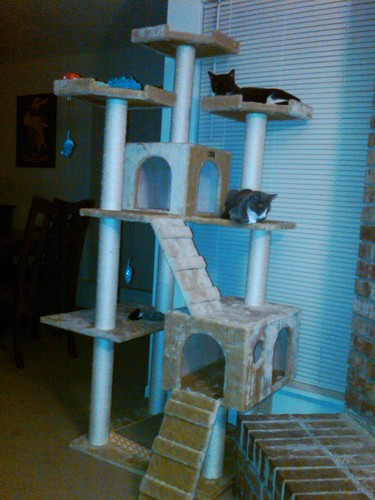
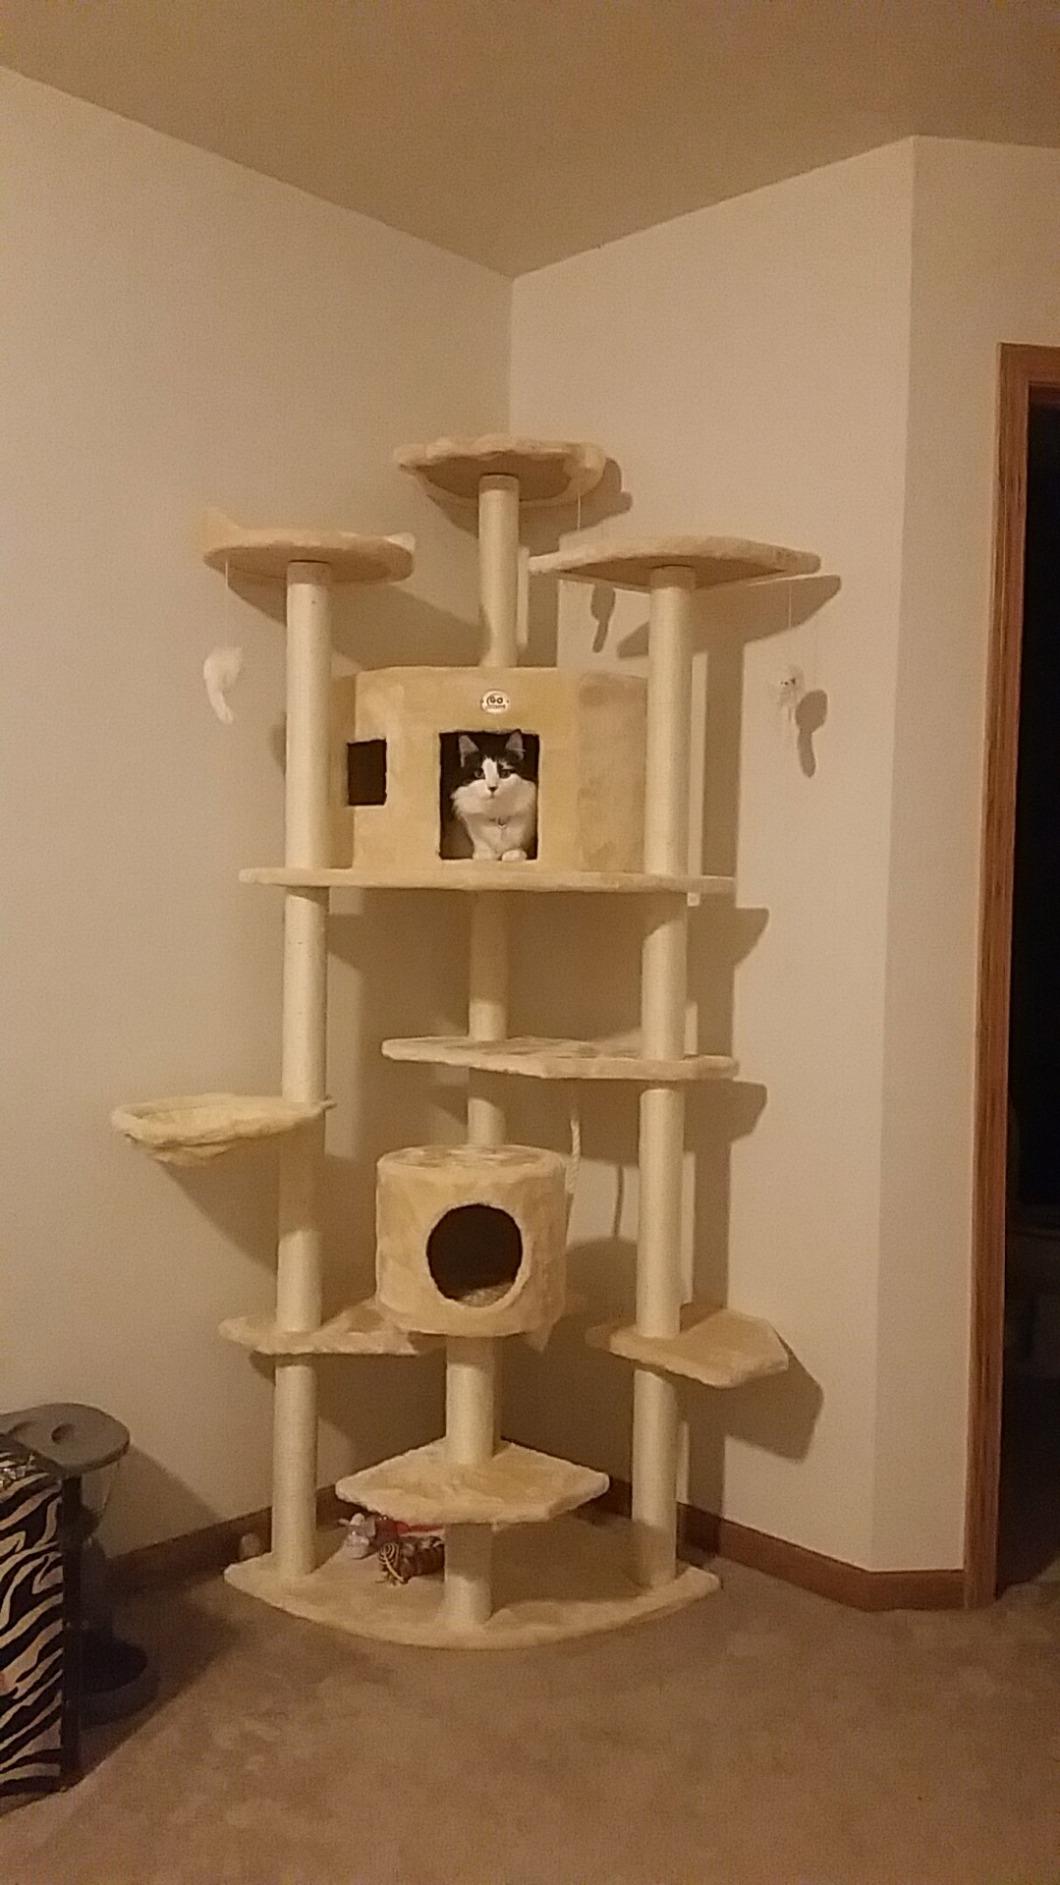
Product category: items_cat tree
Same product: no